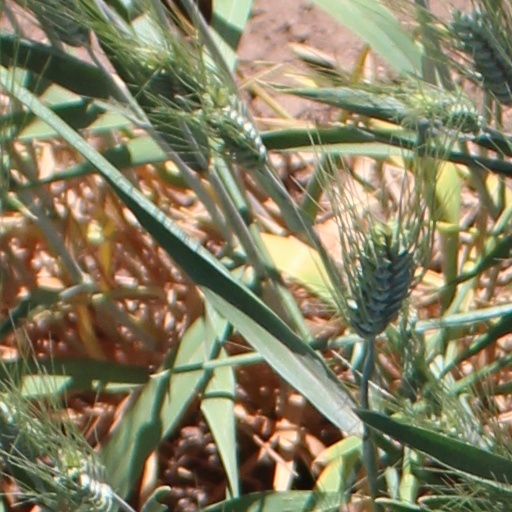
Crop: wheat